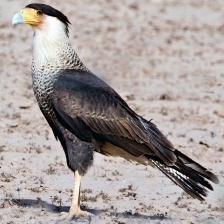
Species: CRESTED CARACARA
Scientific name: CARACARA CHERIWAY